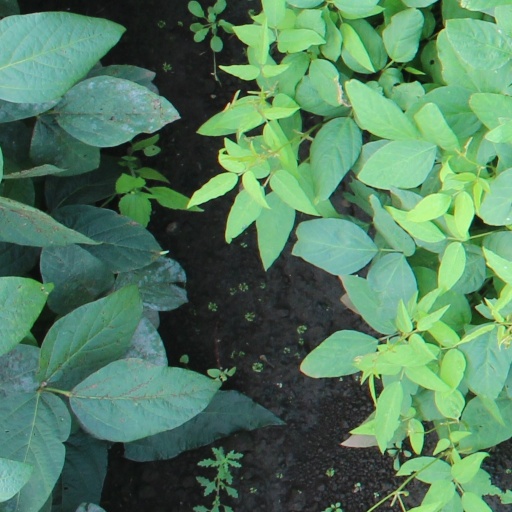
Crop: soybean